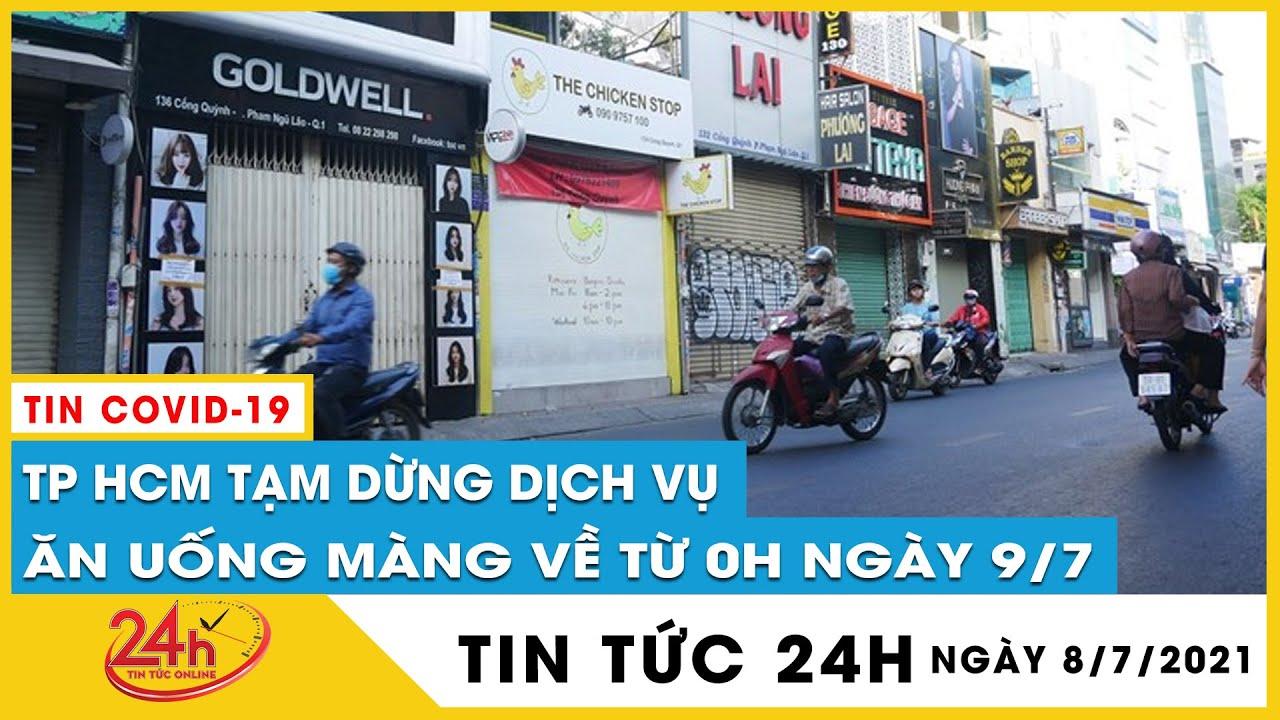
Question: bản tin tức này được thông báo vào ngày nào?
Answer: ngày 8 tháng 7 năm 2021